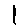
Label: 1